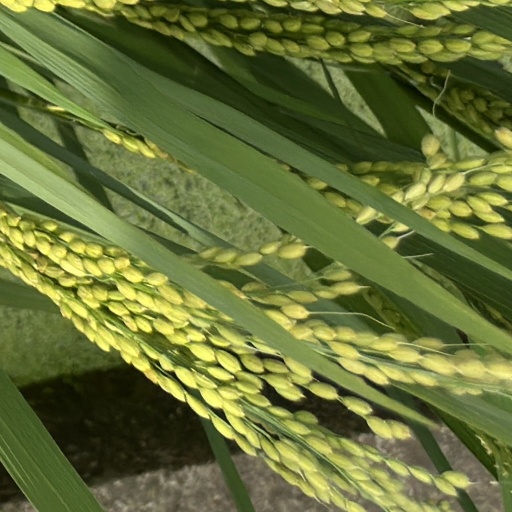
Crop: rice